Cat Power

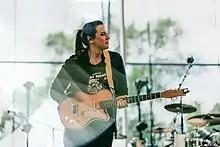
Marshall performing in Edmonton, Alberta, 2016

In February 2012, Marshall cancelled a scheduled appearance in Tel Aviv, Israel, citing "much confusion" and that she felt "sick in her spirit." She had faced calls to boycott the country over its conflict with Palestine. Two months later, she cancelled her appearance at the Coachella Music Festival, claiming that she "didn't think it was fair to play Coachella while my new album is not yet finished," also hinting that her forthcoming record is "almost done" and will see release later in 2012. Marshall's ninth studio album, "Sun", was released in September 2012, after releasing the lead single "Ruin" as a free download the previous June. The album features prominent electronica elements and arrangements, which Marshall incorporated into the "really slow guitar-based songs" she had originally written. In a review published on September 4, 2012, on Consequence of Sound, "Sun" was praised as a unique album and received a four-star rating. In summation, reviewer Sarah Grant wrote that Marshall's 2012 release is "a passionate pop album of electronic music filtered through a singer-songwriter's soul." The album debuted at a career chart-high of No. 10 on the "Billboard" 200 chart, selling over 23,000 copies on its opening week.